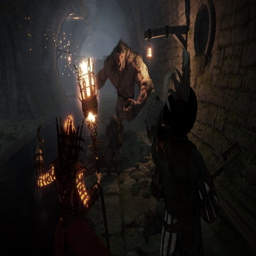
the game where you play as industry .